The Gadsden Times

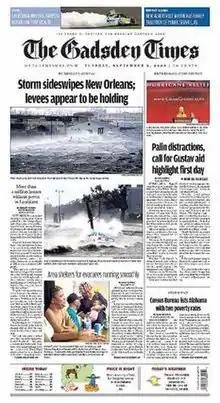
"The Gadsden Times", September 2, 2008

The Gadsden Times is a daily newspaper serving Gadsden, Alabama, and the surrounding area in northeastern Alabama.